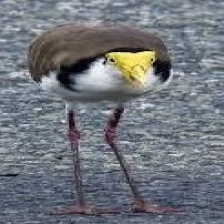
Species: MASKED LAPWING
Scientific name: VANELLUS MILES